Greco-Buddhism

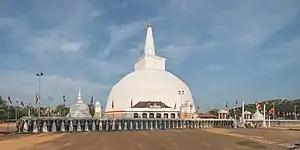
According to the "Mahavamsa", the Ruwanwelisaya in Anuradhapura, Sri Lanka, was dedicated by a 30,000-strong Yona delegation from Alexandria on the Caucasus.

The "Mahavamsa", chapter 29, records that during Menander's reign, a Greek "thera" (elder monk) named "Mahadharmaraksita" led 30,000 Buddhist monks from "the Greek city of Alexandria" (possibly Alexandria on the Caucasus, around north of today's Kabul in Afghanistan), to Sri Lanka for the dedication of a stupa, indicating that Buddhism flourished in Menander's territory and that Greeks took a very active part in it.